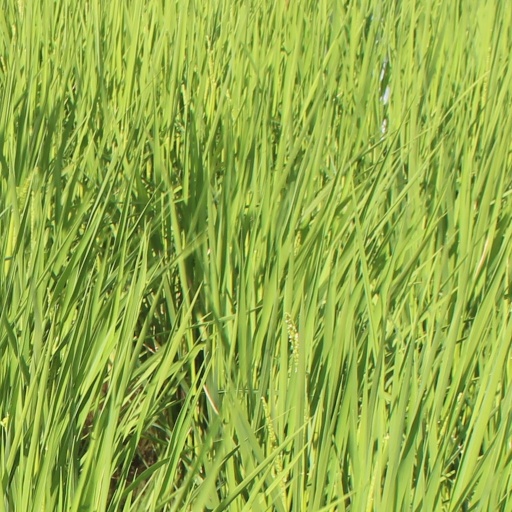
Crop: rice